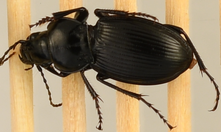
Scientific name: Cyclotrachelus torvus
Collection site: Northern Great Plains Research Laboratory Site (NOGP), plot NOGP_009